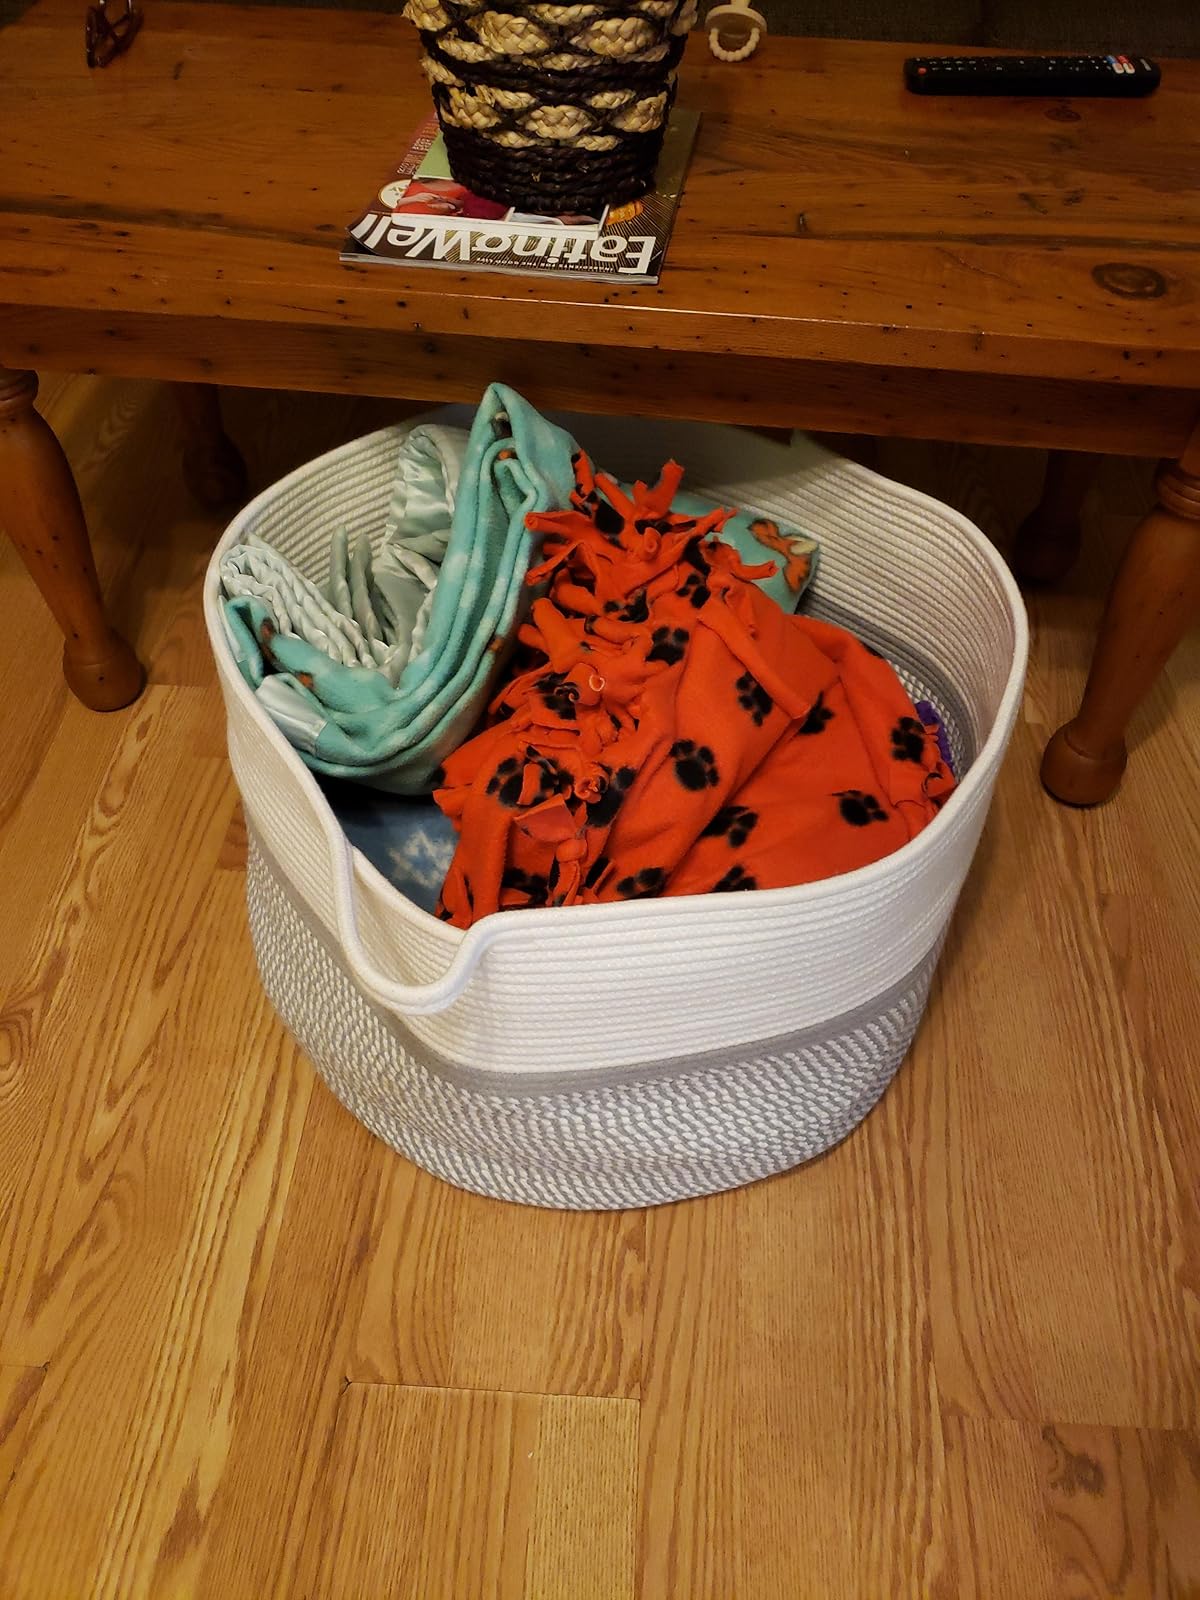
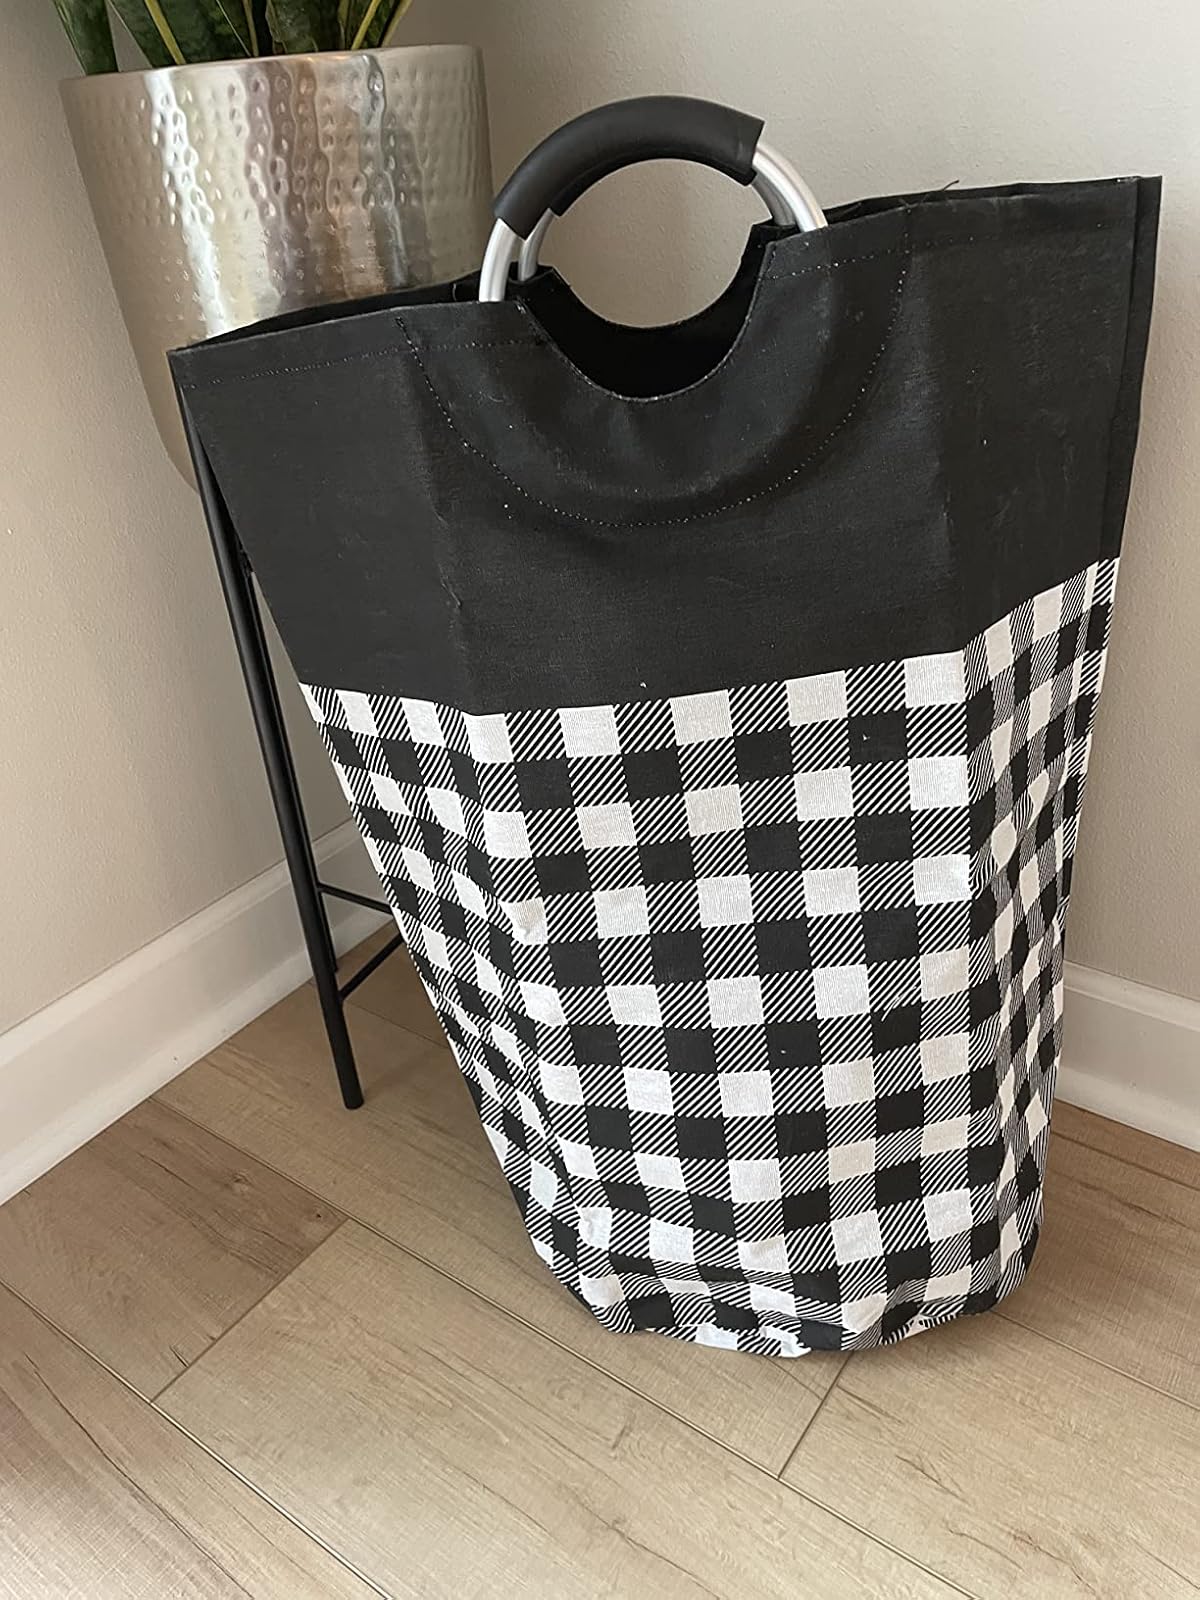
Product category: items_hamper
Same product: no